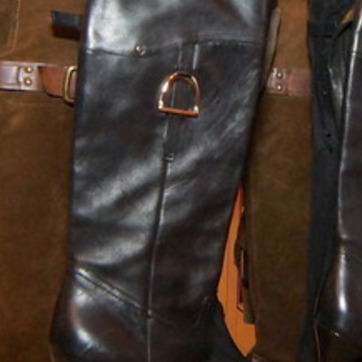
Material: leather